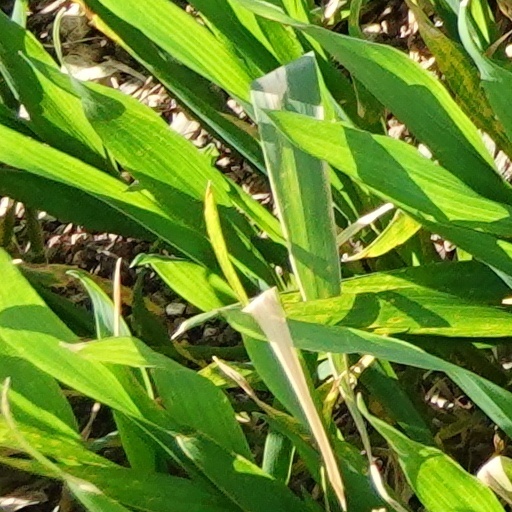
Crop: wheat